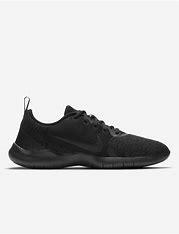
Brand: Nike
Model: Flex Experience Run 10